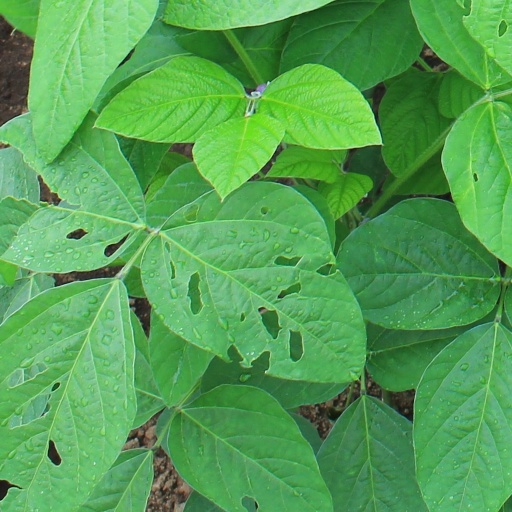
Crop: soybean